Consumer behaviour

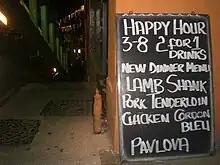
Happy hour, where two drinks can be purchased for the price of one, is a strong call-to-action because it encourages consumers to buy now rather than defer purchasing to a later time.

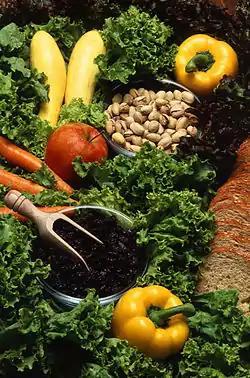
Maslow's hierarchy suggests that people seek to satisfy basic needs such as food and shelter before higher order needs become meaningful.

During the information search and evaluation stages, the consumer works through processes designed to arrive at a number of brands (or products) that represent viable purchase alternatives. Typically consumers first carry out an internal search and scan their memory for suitable brands. The evoked set is the set of brands that a consumer can elicit from memory and is typically a very small set of some 3- 5 alternatives. Consumers may choose to supplement the number of brands in the evoked set by carrying out an "external search" using sources such as the Internet, manufacturer/brand websites, shopping around, product reviews, referrals from peers and the like. The readiness of information availability has raised the informedness of the consumers: the degree to which they know what is available in the marketplace, with precisely which attributes, and at precisely what price.